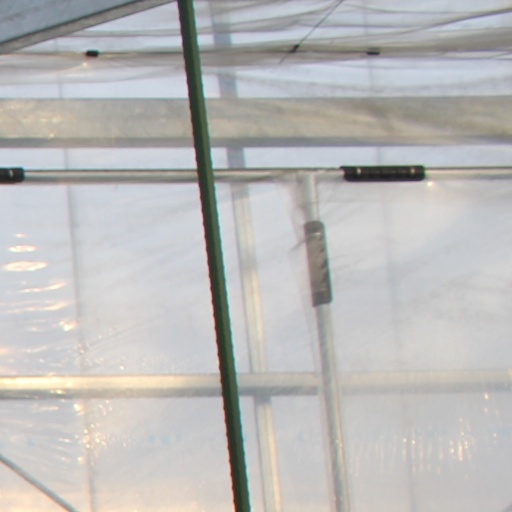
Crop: tomato